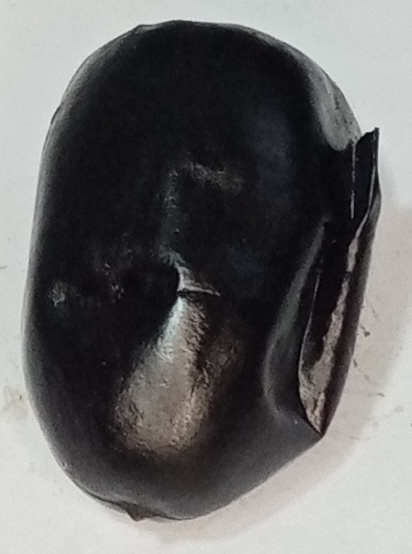
Variety: kupro
Size: large
Grade: grade-1